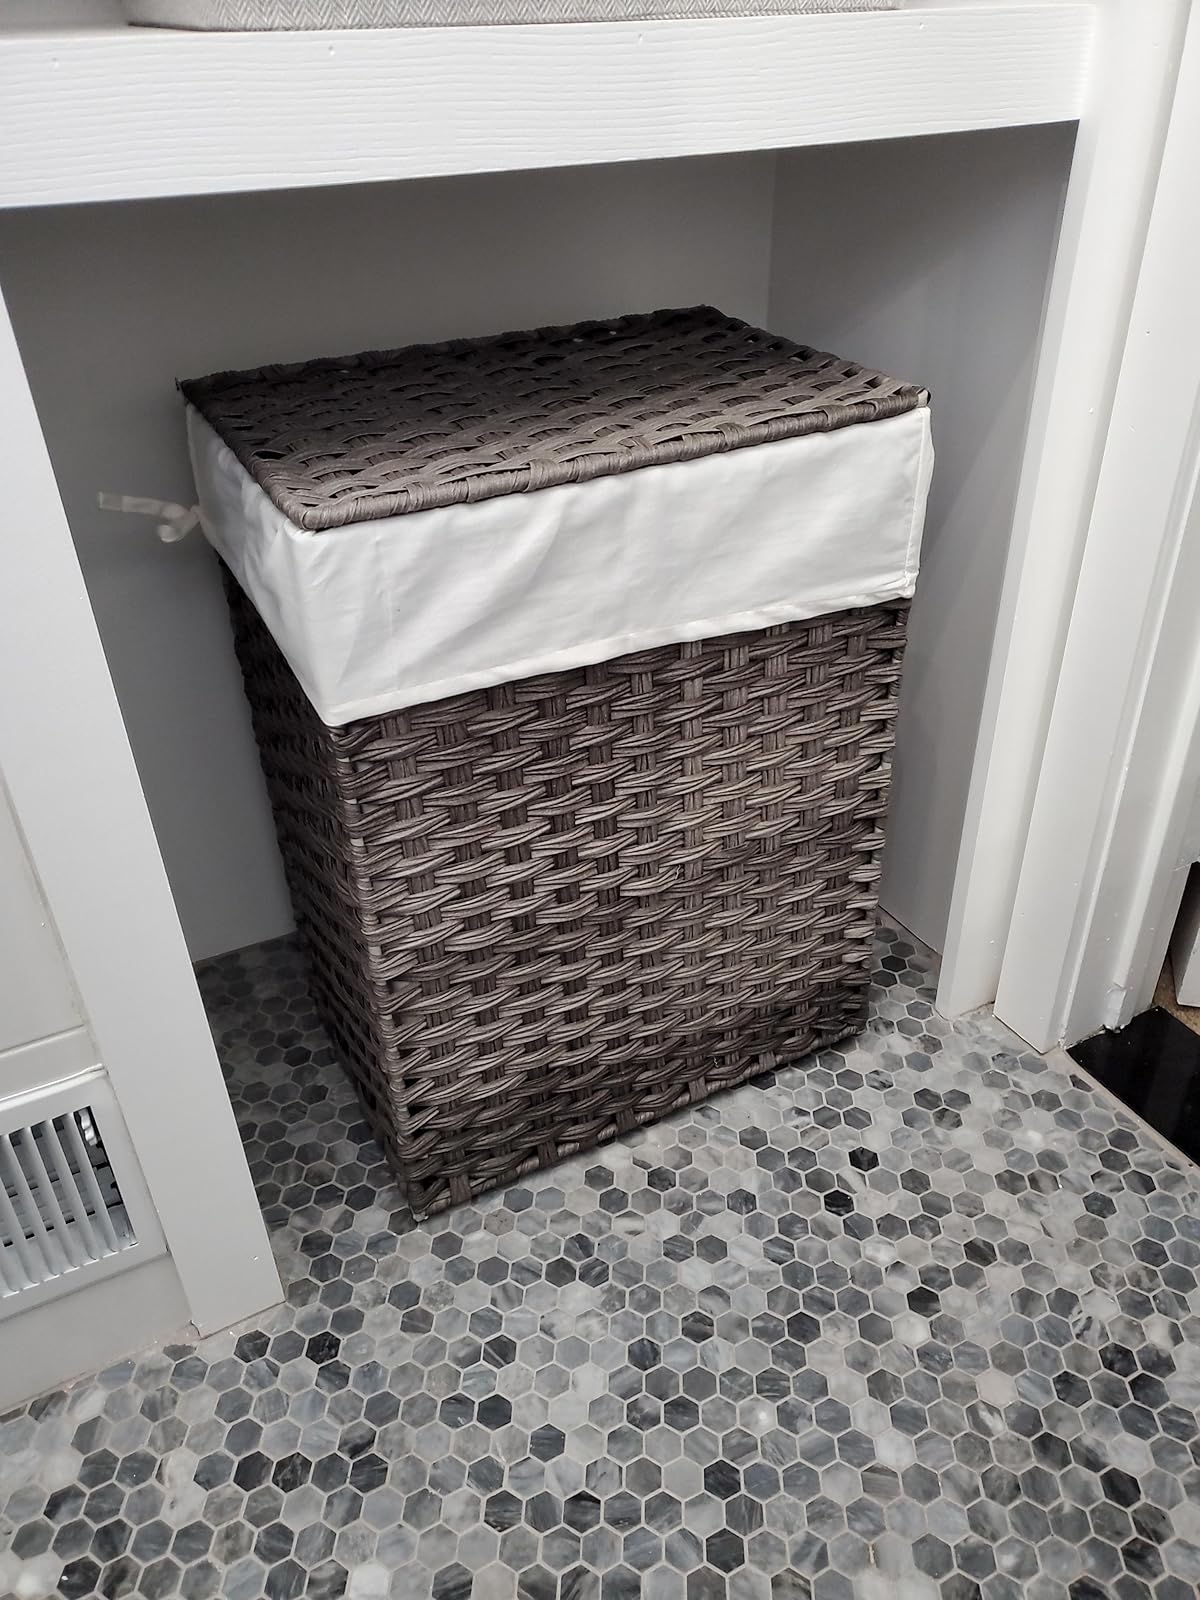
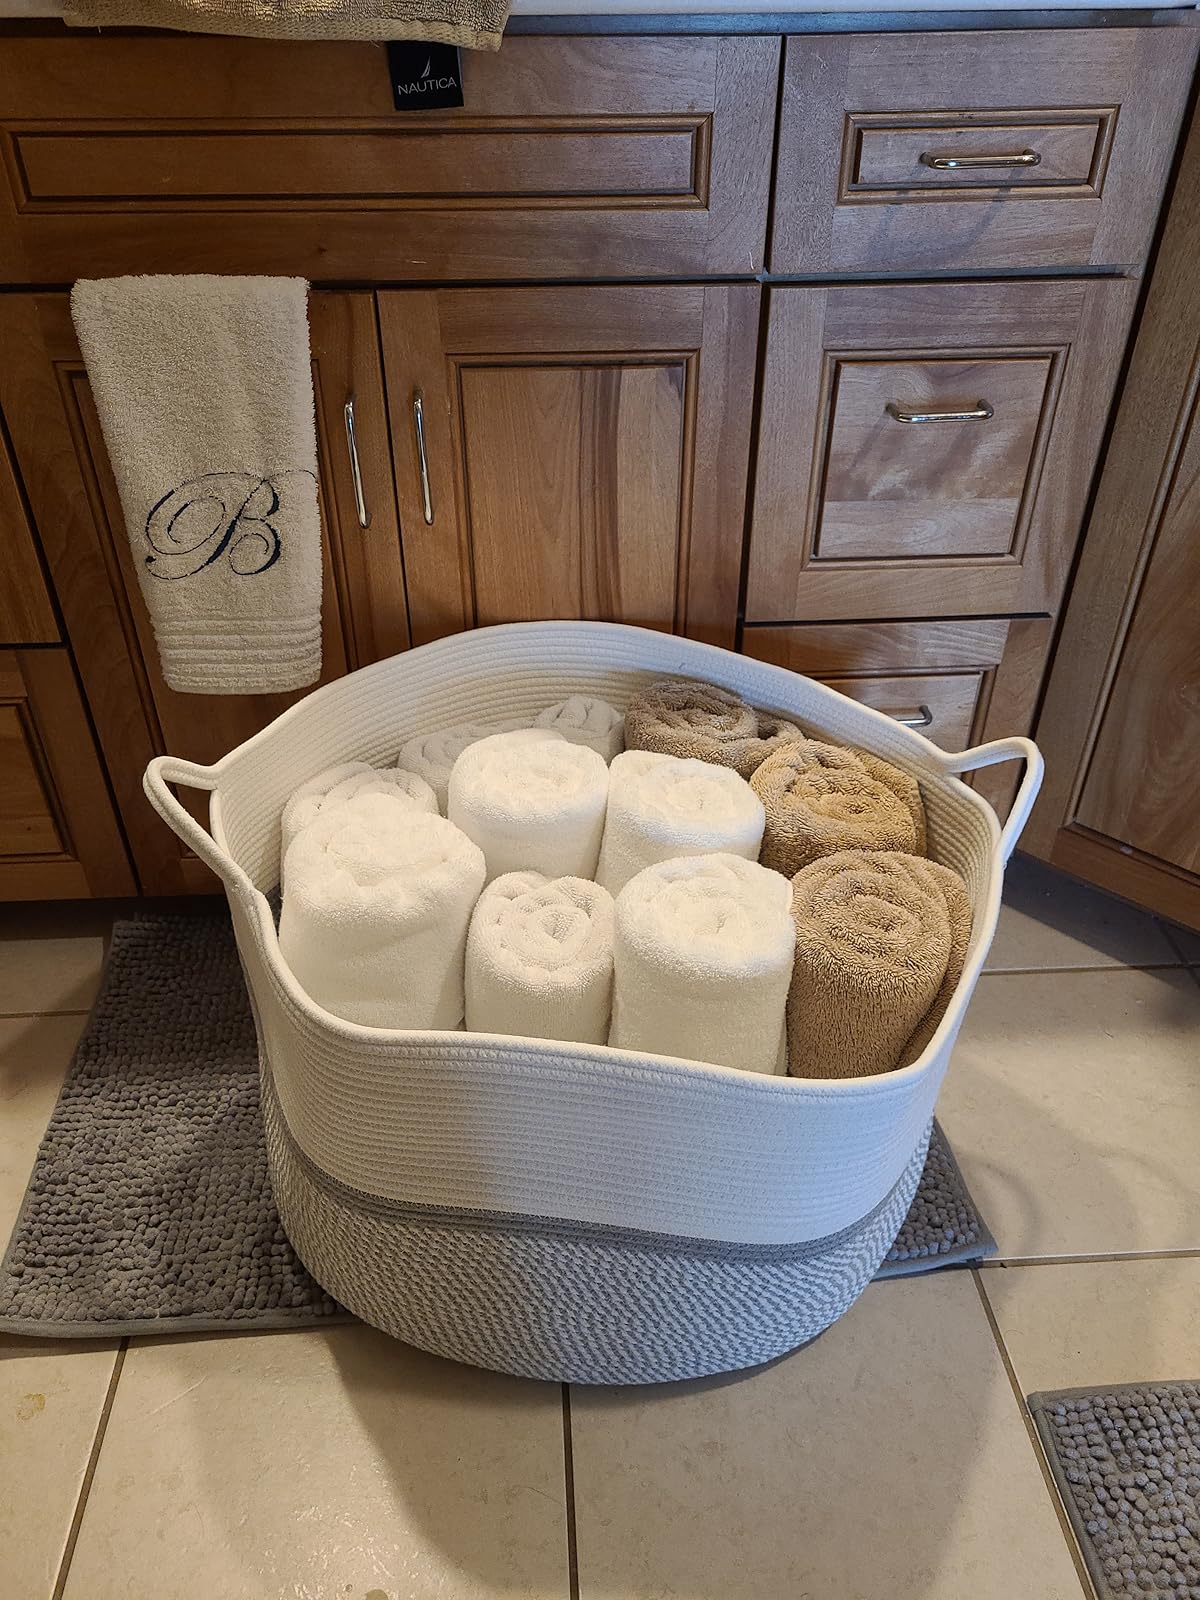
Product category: items_hamper
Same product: no